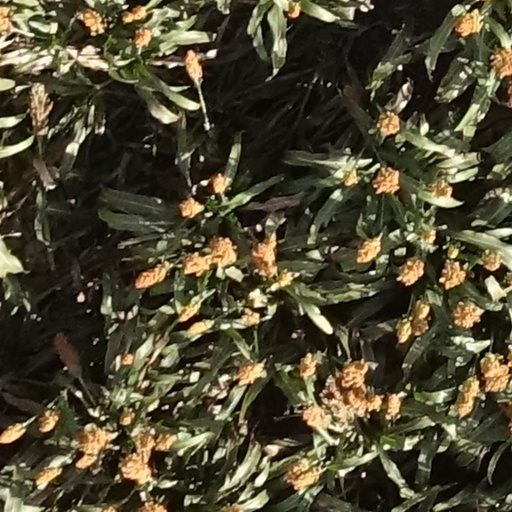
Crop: sorghum